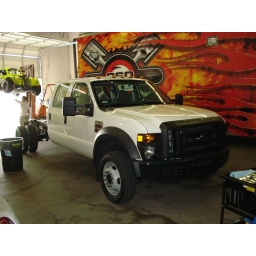
This truck was totally white before 360 Wraps wrapped it in a full vinyl graphic wrap!